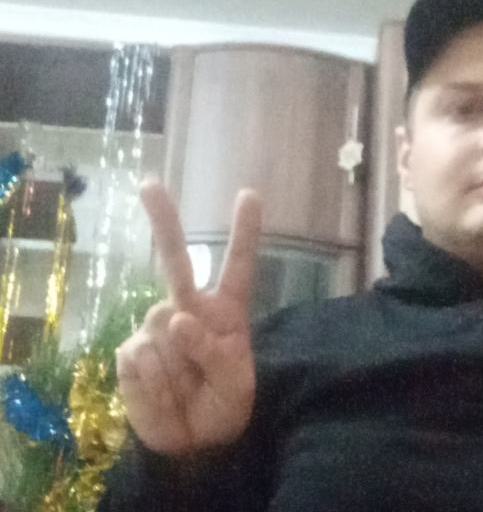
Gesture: peace